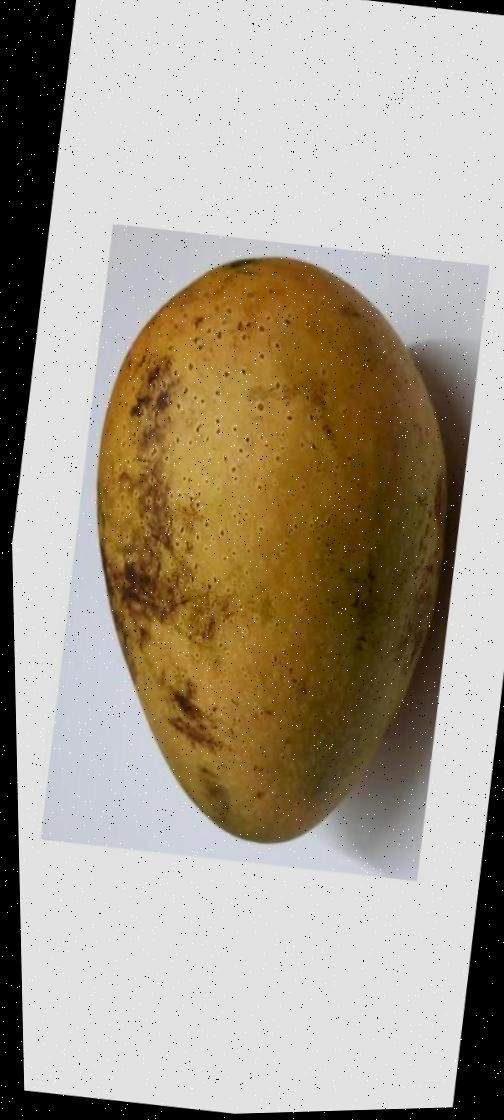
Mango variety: Ashshina Classic